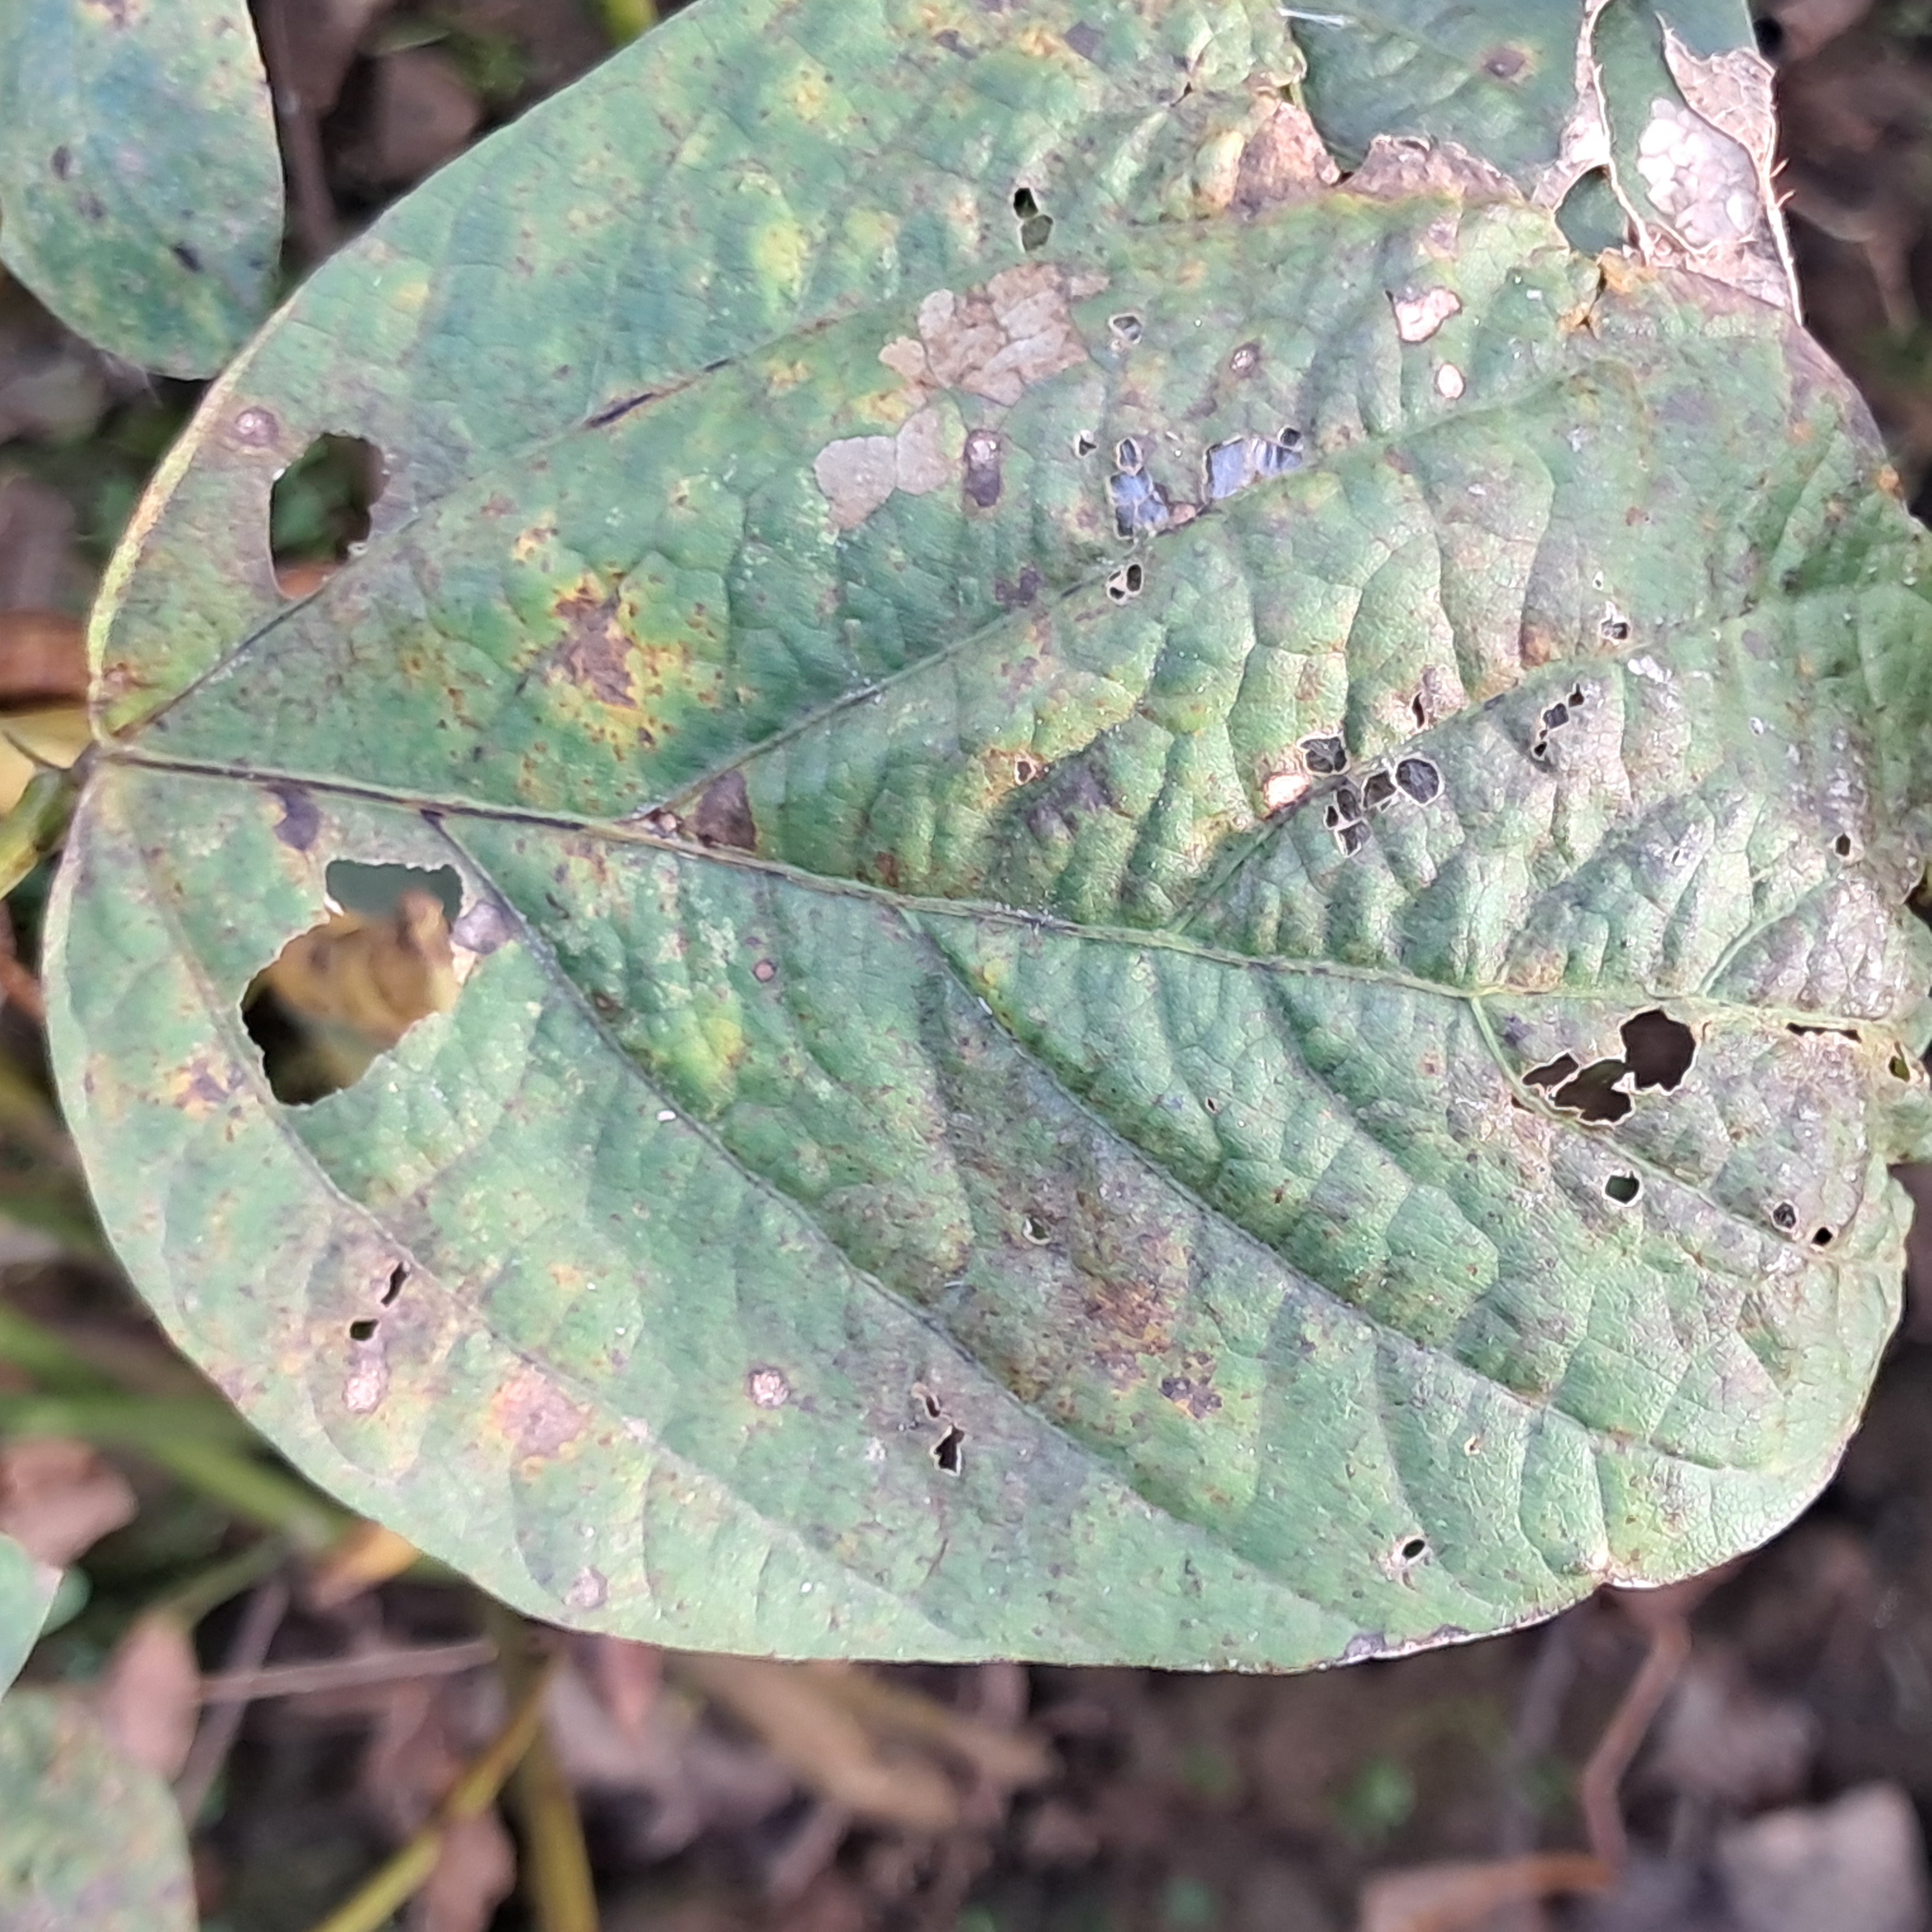
Label: Rust